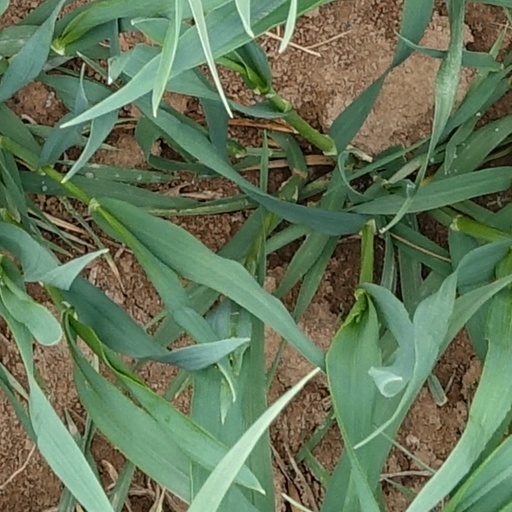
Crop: wheat